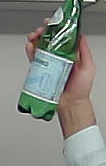
Product: sanpellegrino_water